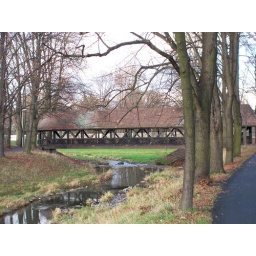
The &amp;quot;Red Main&amp;quot; river with covered bridge in Bayreuth.